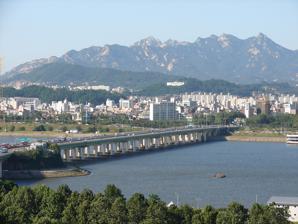
Building: Yanghwa Bridge
Country: South Korea
Year built: 1965
Bridge in Seoul, South Korea Yanghwa Bridge 양화대교 The Yanghwa Bridge, facing north. Bukhansan is in the background. Coordinates 37°32′N 126°54′E / 37.54°N 126.9°E / 37.54; 126.9 Crosses Han River Locale Between Mapo-gu and Yeongdeungpo-gu , Seoul , Republic of Korea Characteristics Material Steel plate, concrete Total length 1,053m Width Old bridge:18m New bridge:16.1m History Designer Old bridge: Daehan Design Corporation New bridge: Daehan Consultants Co.Ltd Constructed by Old bridge: Hyundai Engineering & Construction New bridge: Sambu Construction, Co. Ltd Construction start Old bridge: June 1962 New bridge: January 1979 Construction end Old bridge: January 1965 New bridge: February 1982 Location Yanghwa Bridge Hangul 양화대교 Hanja 楊花大橋 Revised Romanization Yanghwa Daegyo McCune–Reischauer Yanghwa Taegyo Yeouido map For the song, see Zion.T . The Yanghwa Bridge ( Korean : 양화대교 ), formerly known as the Second Hangang Bridge ( 제2한강교 ; lit. Second Han River Bridge), is an eight lane bridge spanning the Han River in Seoul , South Korea. The bridge connects Mapo District on the north side of the river to Yeongdeungpo District on the south side of the river. The bridge is buttressed by the eastern end of the island of Seonyudo, home to Seonyudo Park . The bridge is a combination of two bridges: the old bridge, originally called the "Second Han River Bridge", completed in 1965; and the new bridge, completed in 1982. The old bridge was the first bridge built by Korean technology after independence in 1945 and served as the gateway from Seoul to the west coast. Due to increasing traffic, construction for an expansion started in 1979 and the new eight lane bridge was completed in February 1982. The old bridge's upper structure has a width of 18 m (59 ft), length 1,053 m (3,455 ft), and is composed of steel plate girders and concrete box girders . The new bridge has a width of 16.2 m (53 ft), length 1,053 m (3,455 ft) and is a steel plate girder bridge. The lower structure has an open caisson well foundation . The bridge went through repairs and renovations in 1996 and reopened in April 2002 with additional ramps. As of February 2010, the bridge is once again going through renovations by widening the space between bridge posts to allow 5000t ships to pass. Yanghwa Bridge also has a song named after it called "양화대교 Yanghwa Bridge" by R&B/soul singer Zion.T in 2014. See also List of Han River bridges References